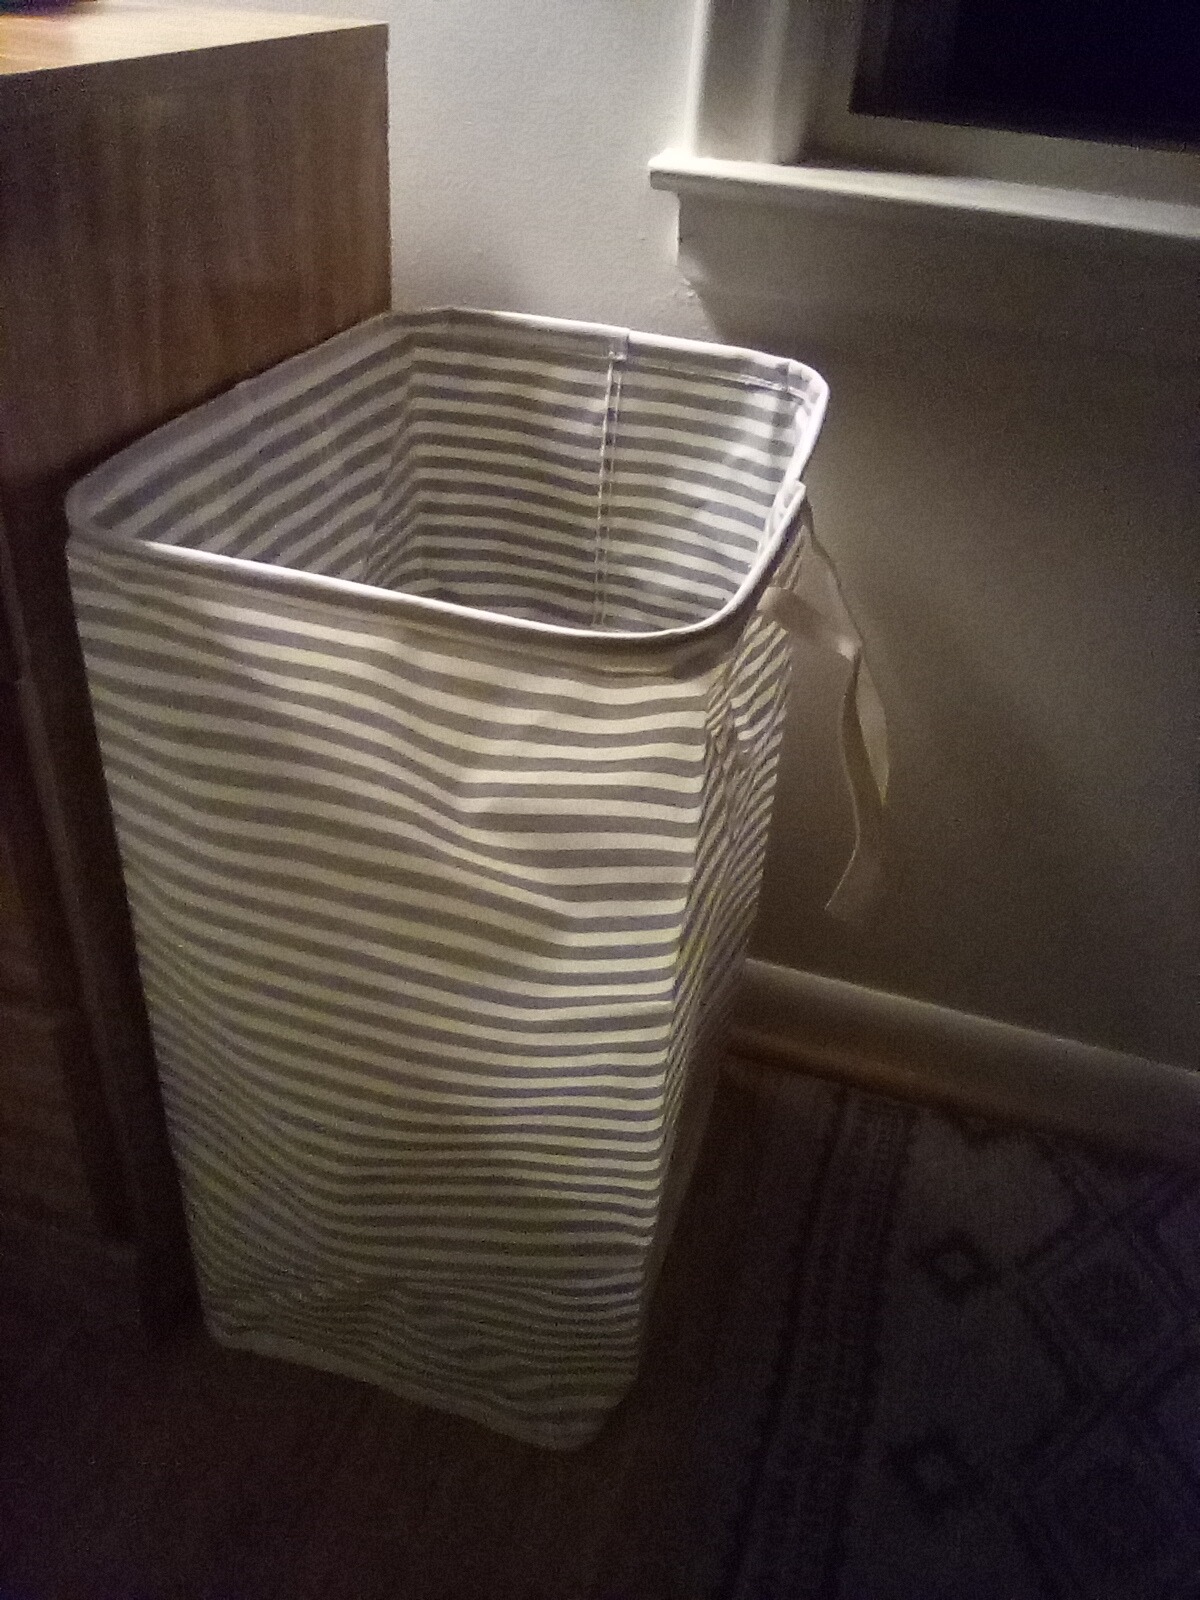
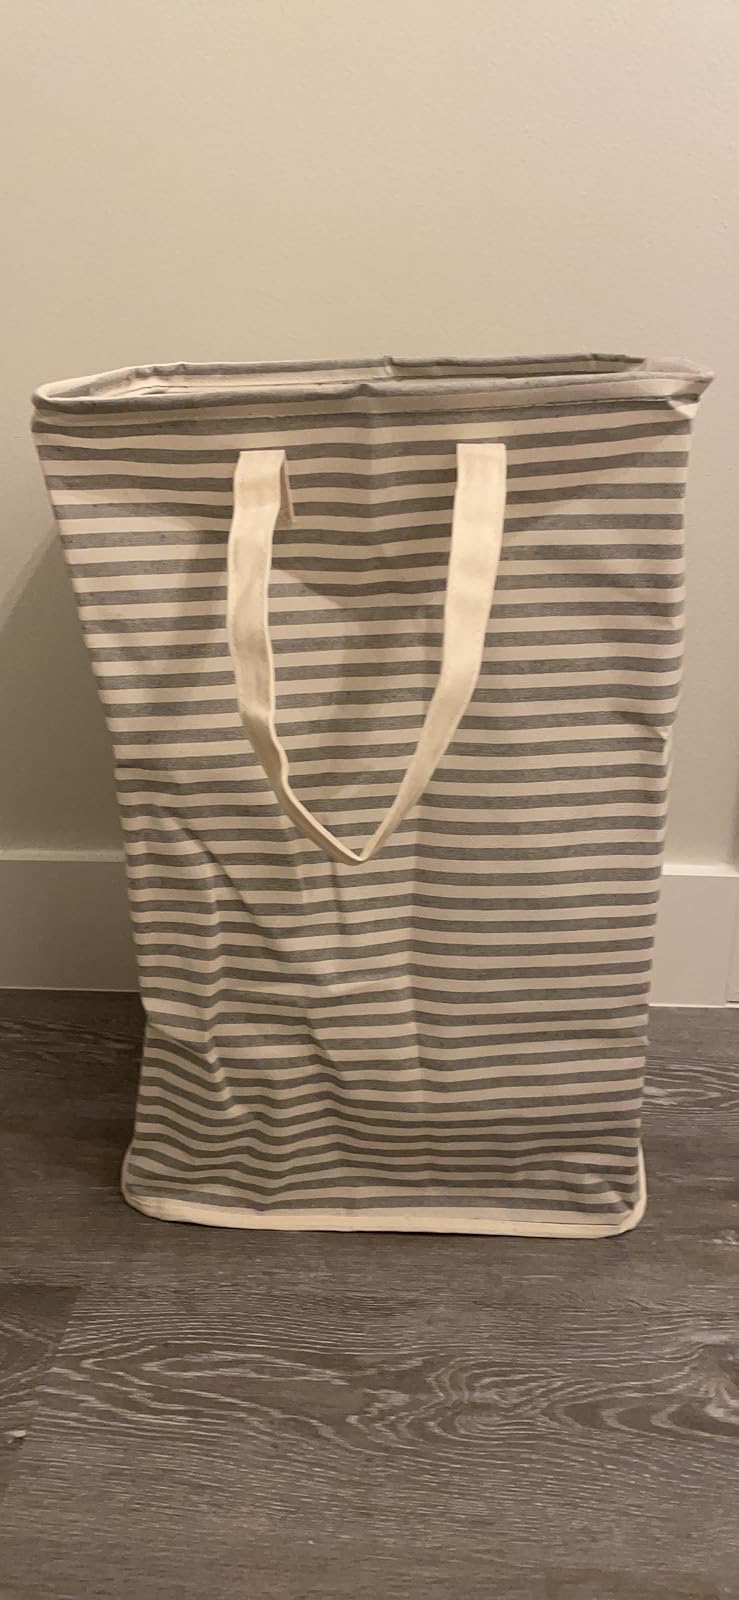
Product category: items_hamper
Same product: yes